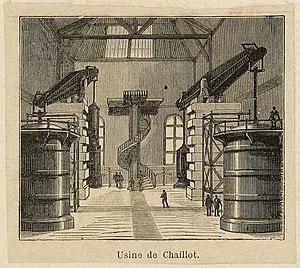
Usine Cail de Chaillot
L’avenue de New-York est le nom d'une voie publique située à Paris, dans le 16ᵉ arrondissement.